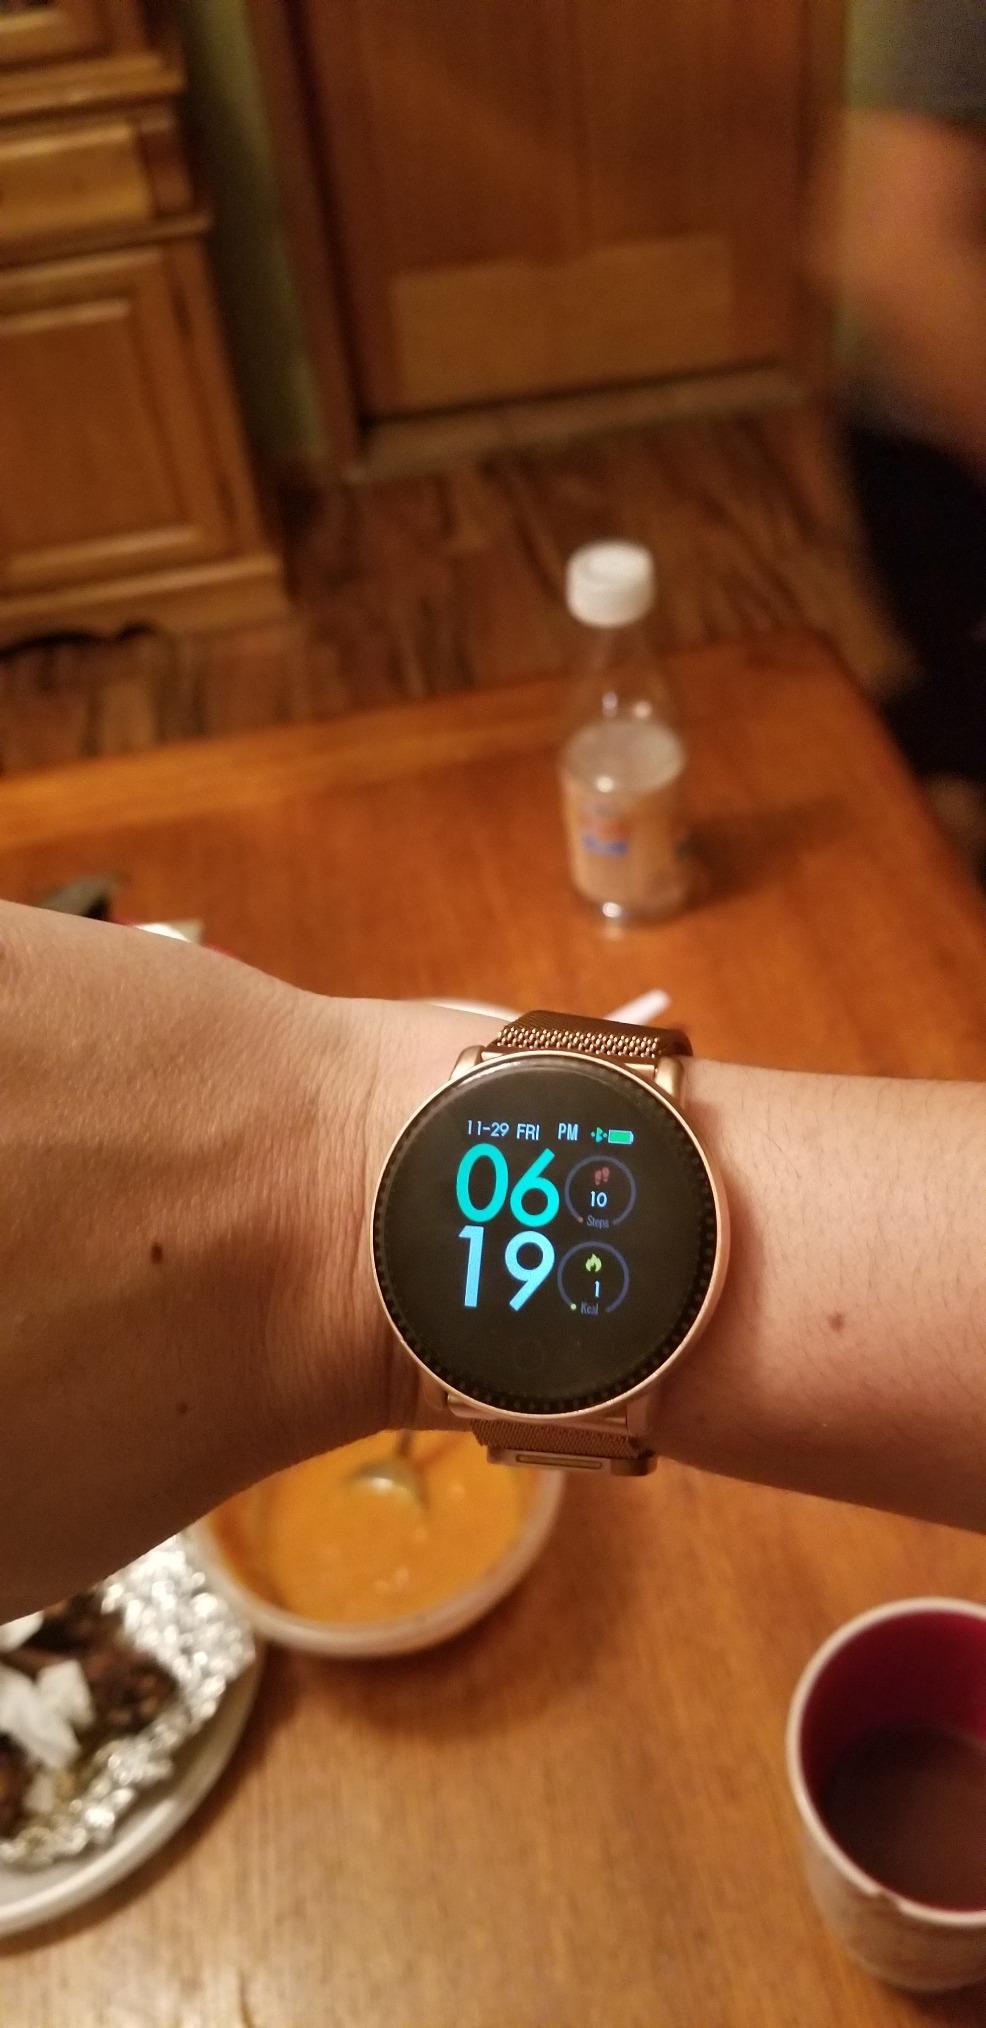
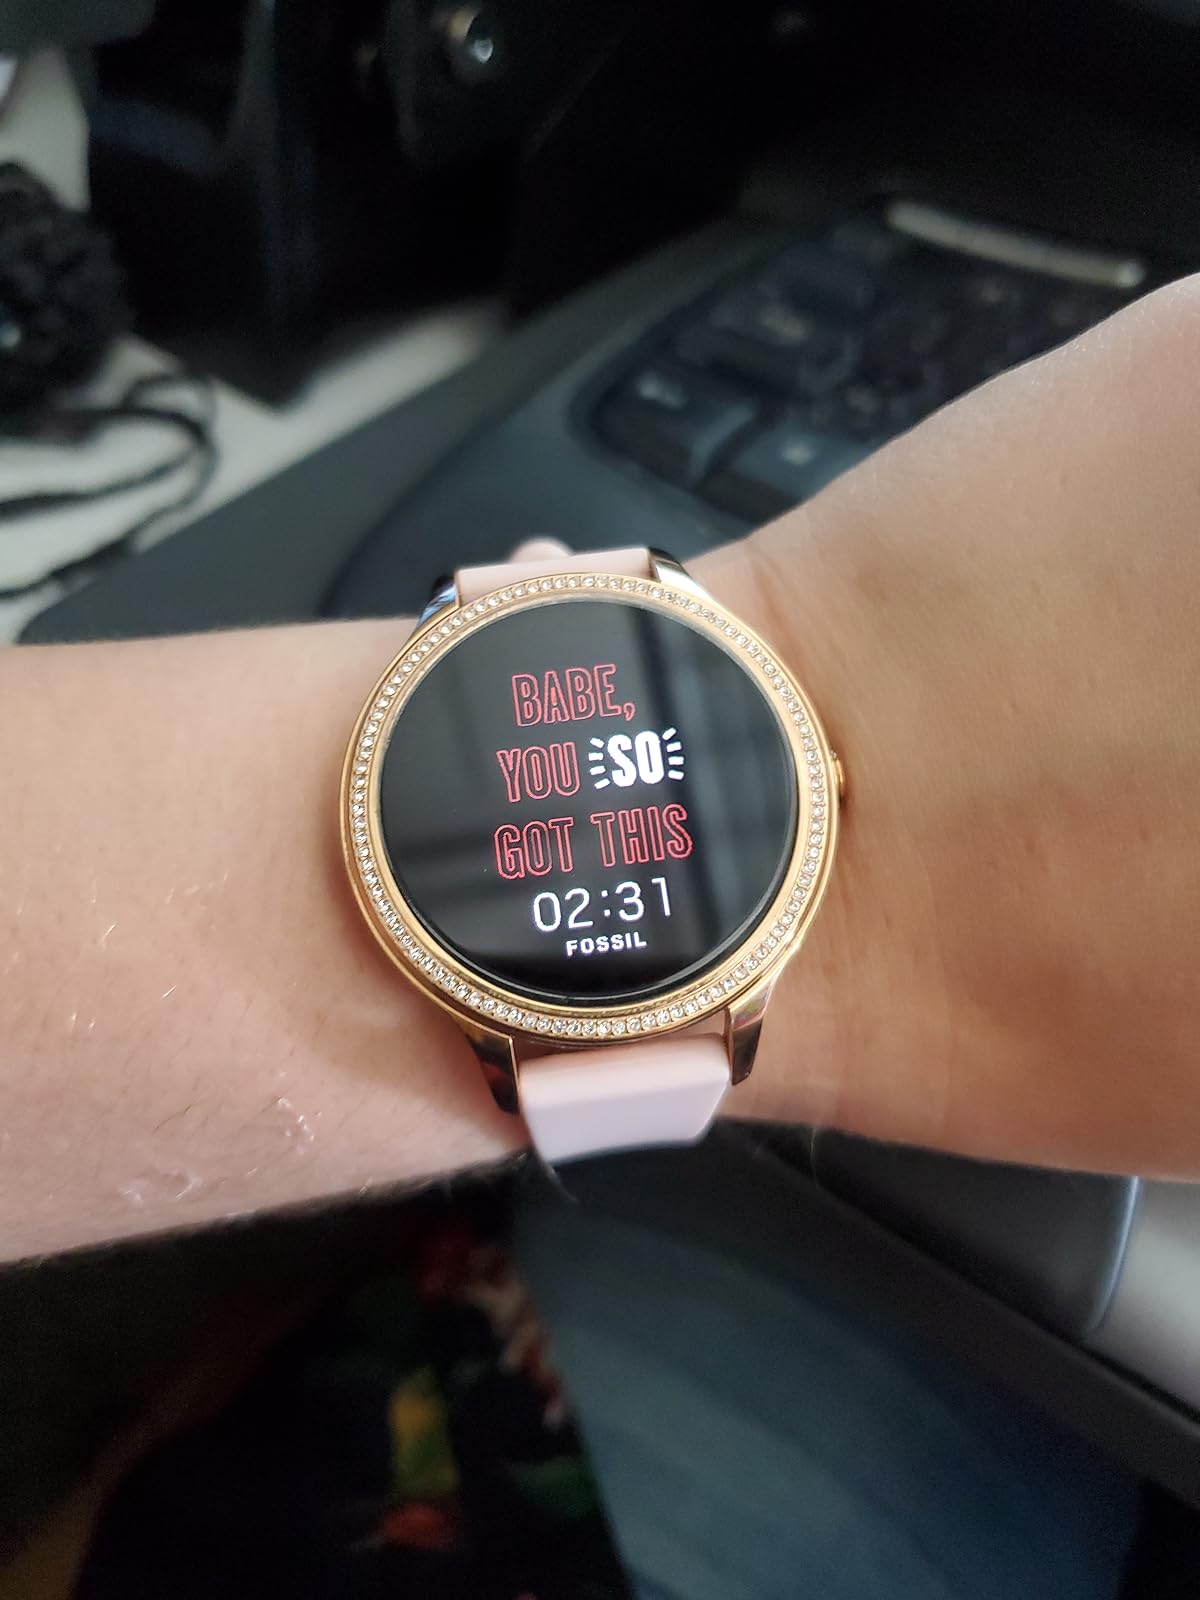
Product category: smartwatch
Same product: no